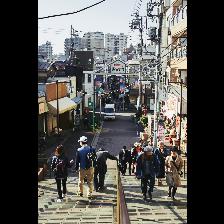
Label: Human